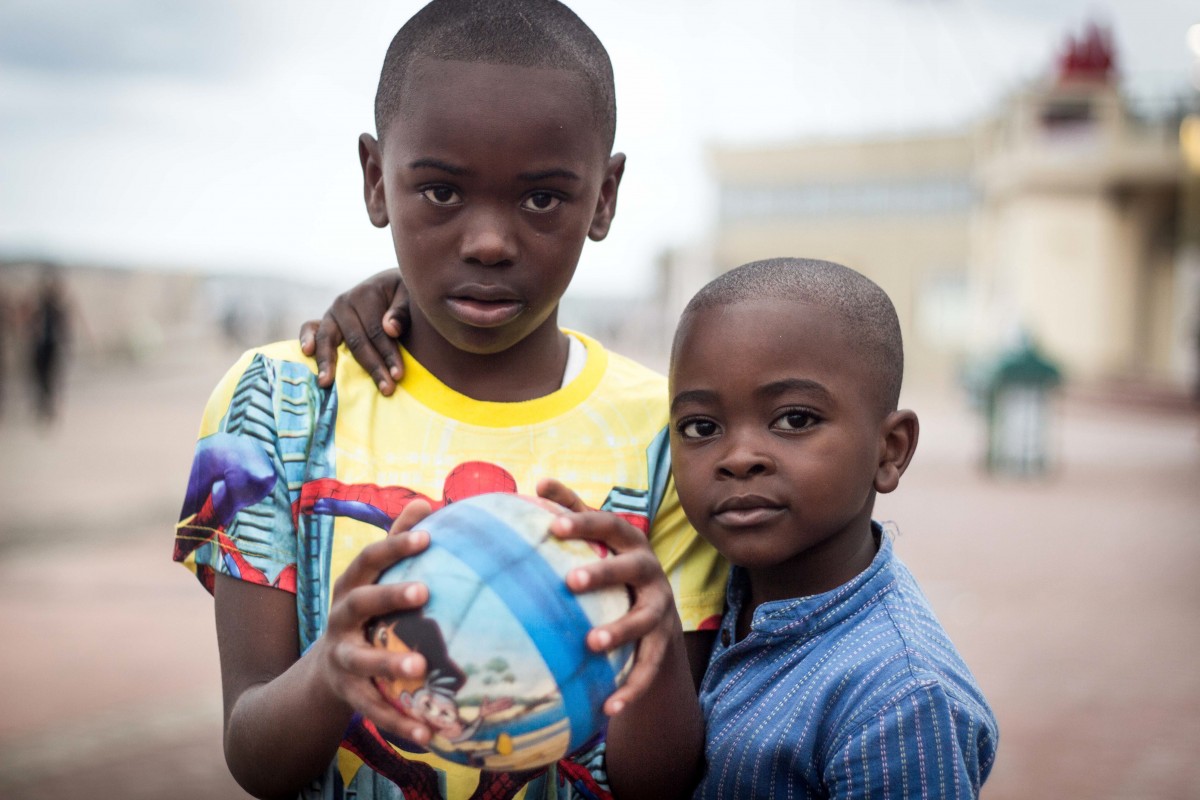
Tags: person, people, play, male, child, smile, family, infant